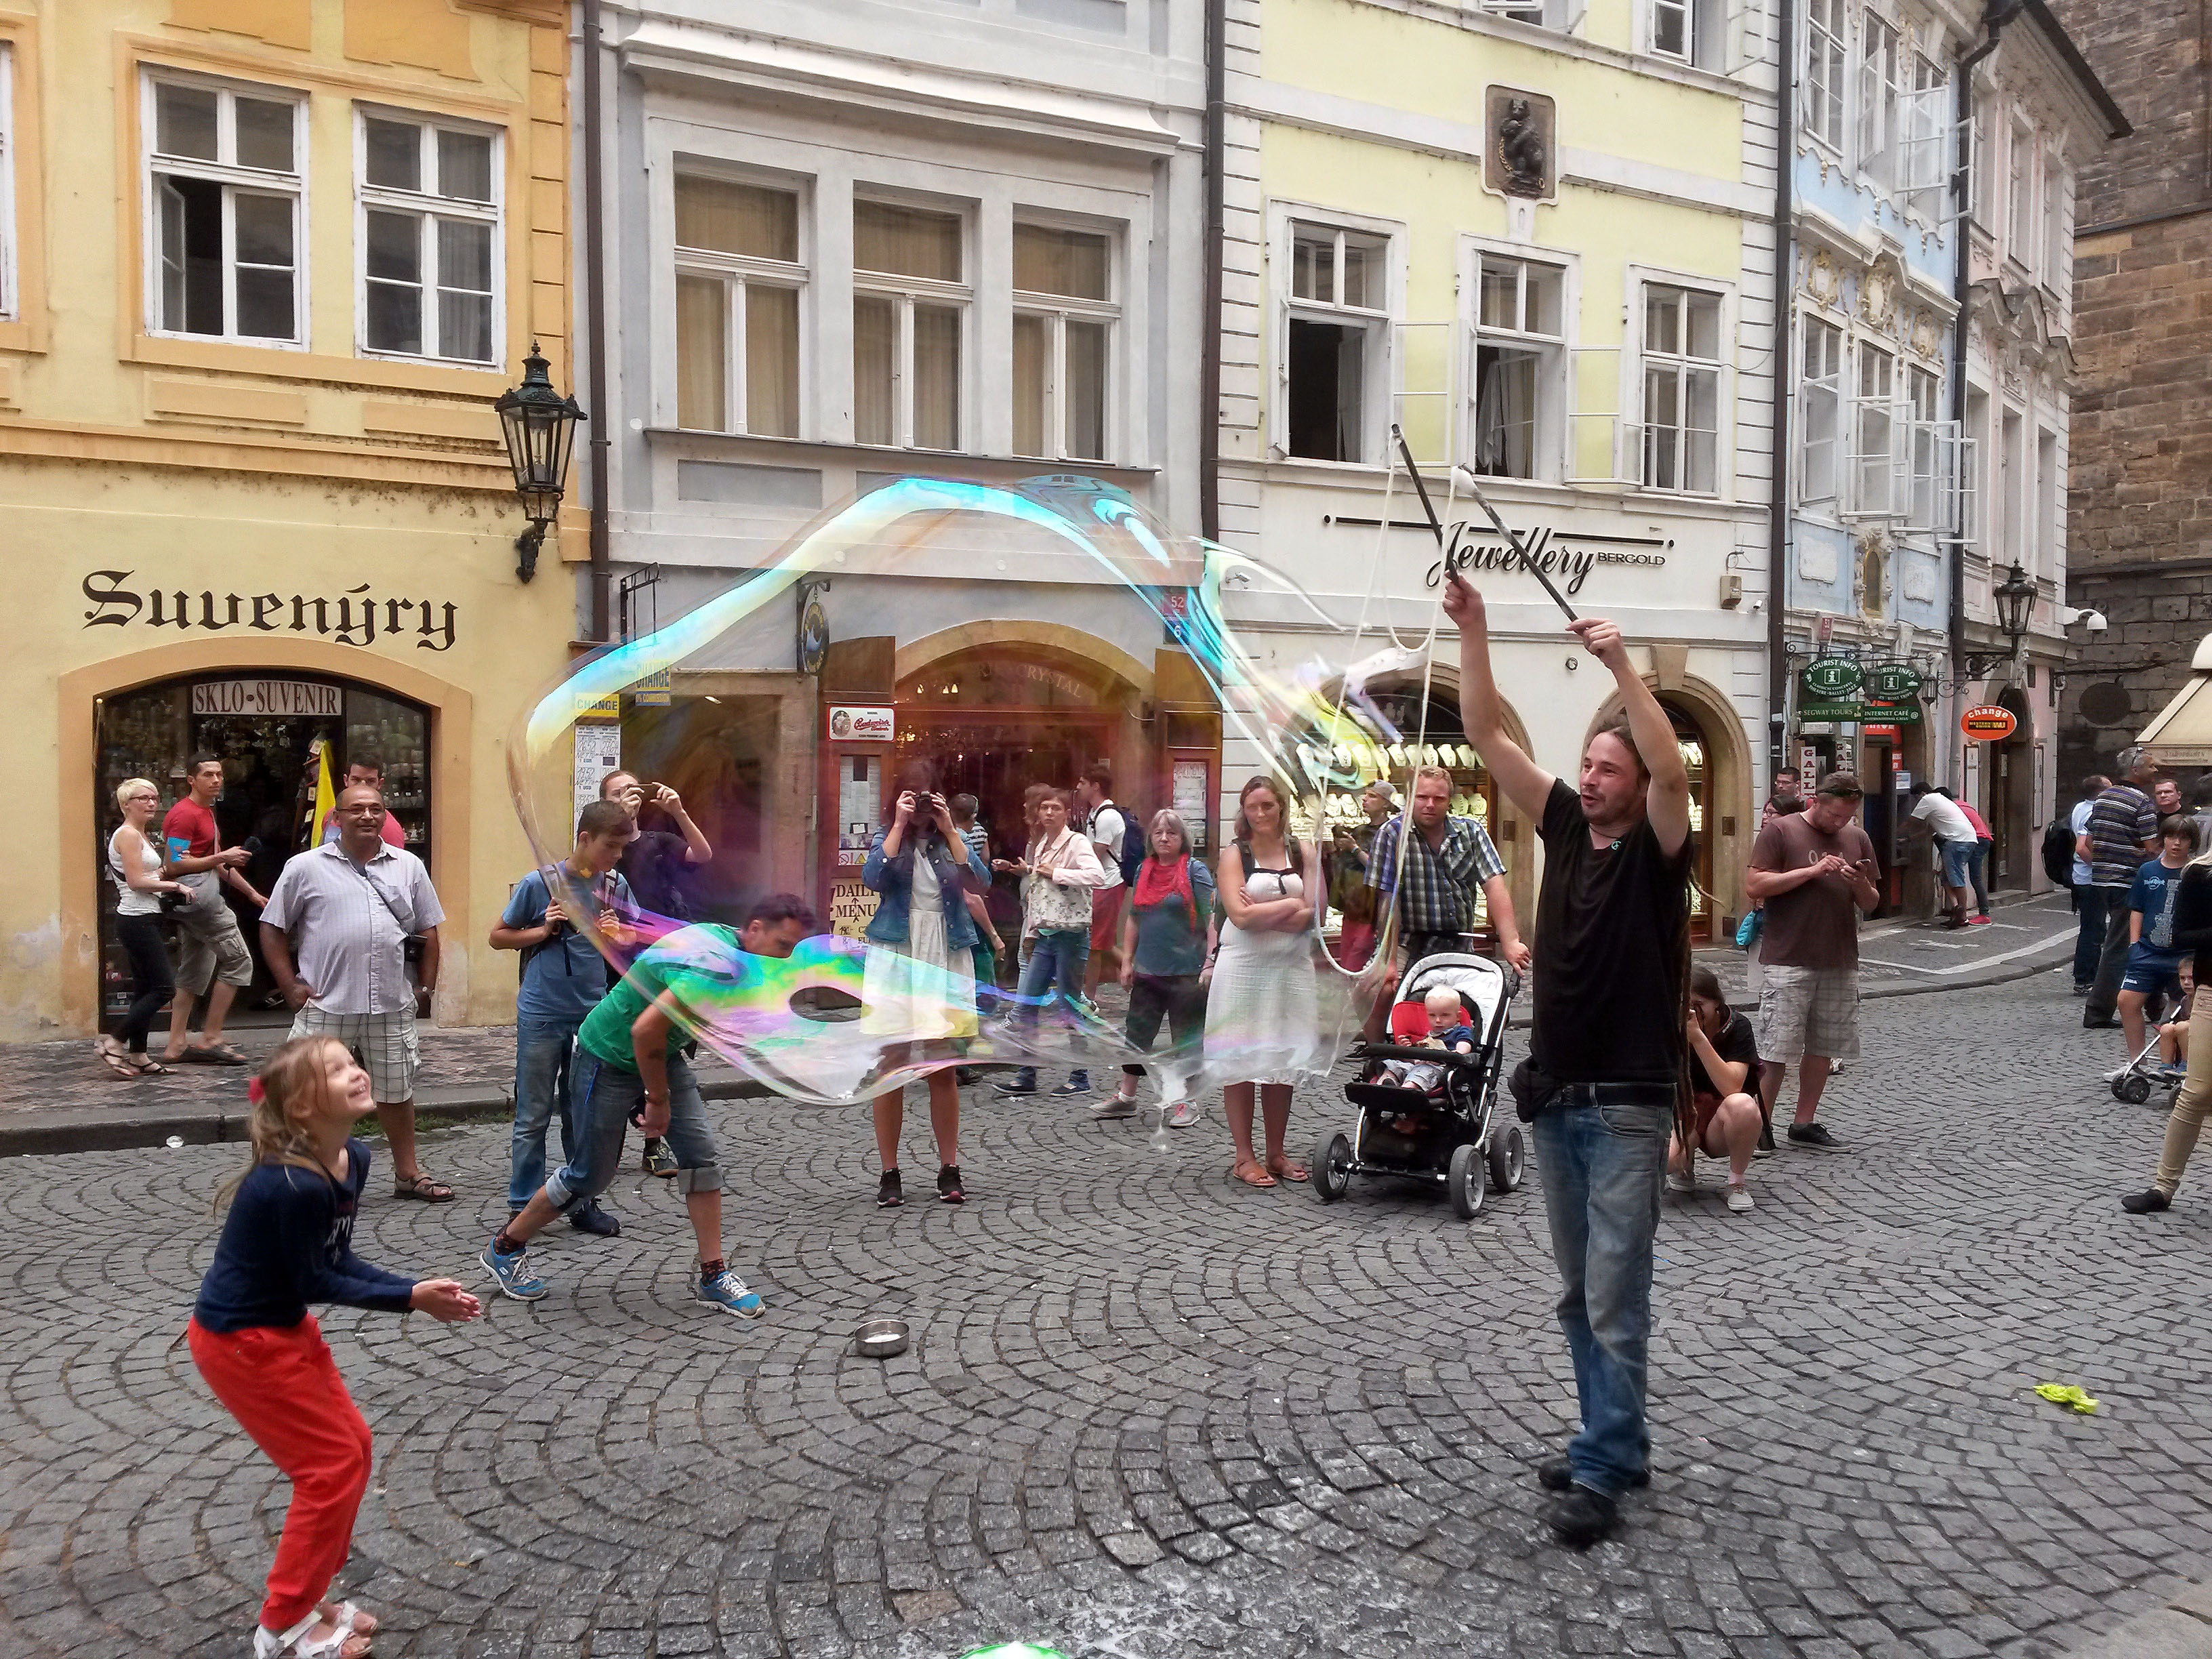
pedestrian, street, crowd, downtown, carnival, prague, festival, artists, soap bubble, street artists, fascinating